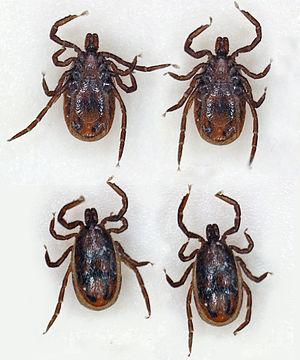
Tique Ixodes ricinus mâle trouvé dans la Forêt domaniale de Flines-lès-Mortagne (Nord de la France, près de la frontière belge), juillet 2015
Ixodes ricinus est une espèce de tiques, un acarien de la famille des Ixodidae.